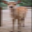
Label: deer